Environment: real
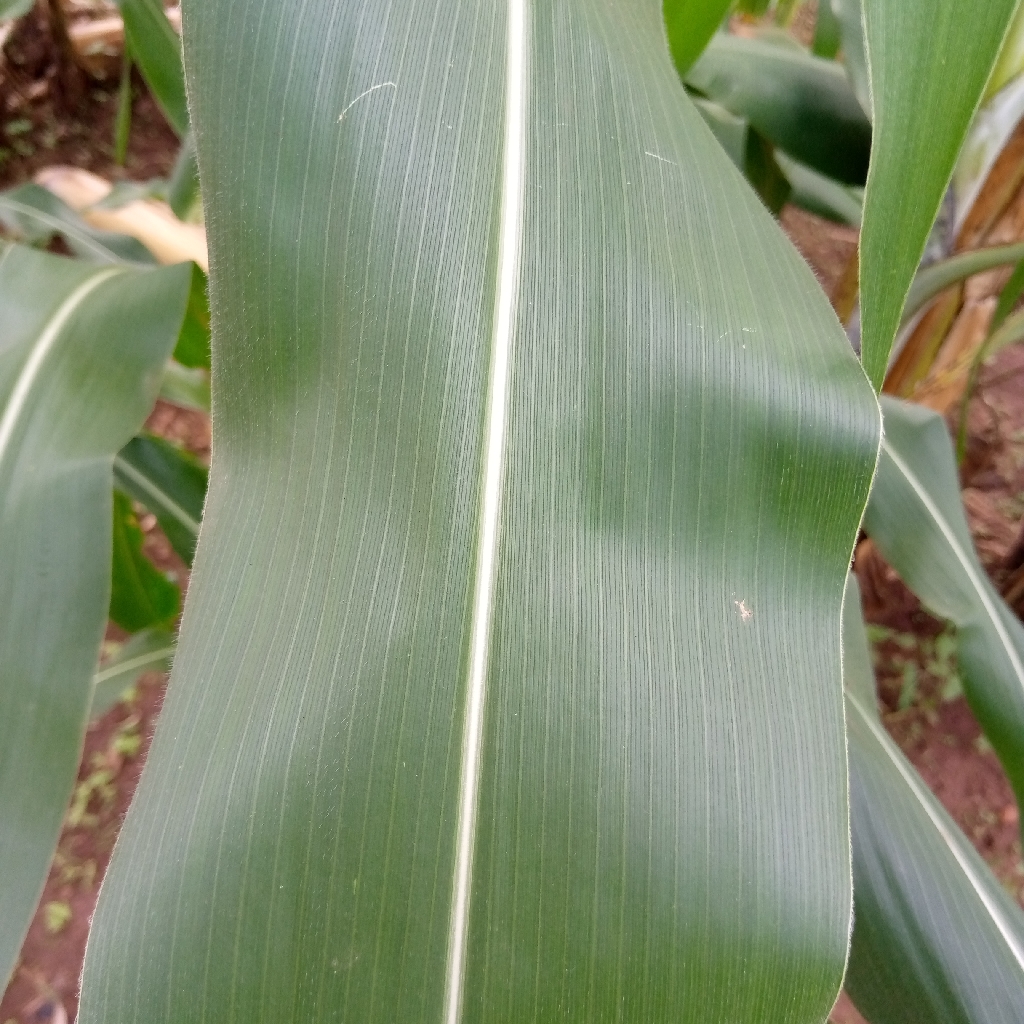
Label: healthy